Edith R. Wyle

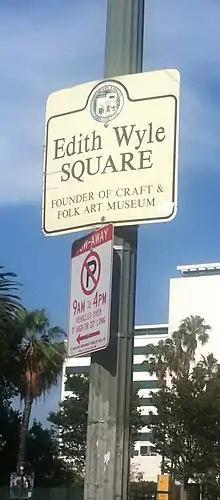
Signage for Edith Wyle Square, on Wilshire Avenue in Los Angeles, California, USA.

Edith Robinson Wyle (April 21, 1918 – October 12, 1999) was an American artist and arts patron, founder of the Craft and Folk Art Museum in Los Angeles.